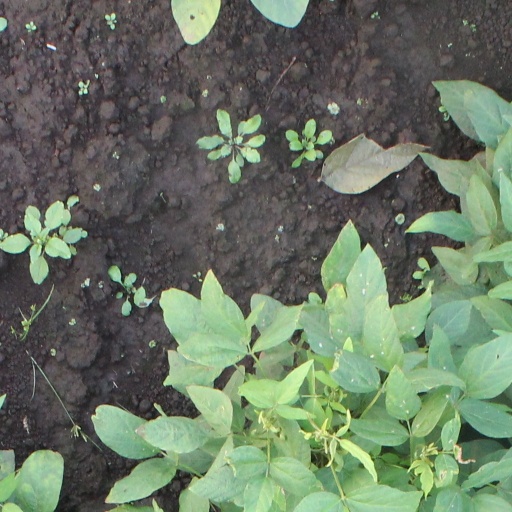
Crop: soybean